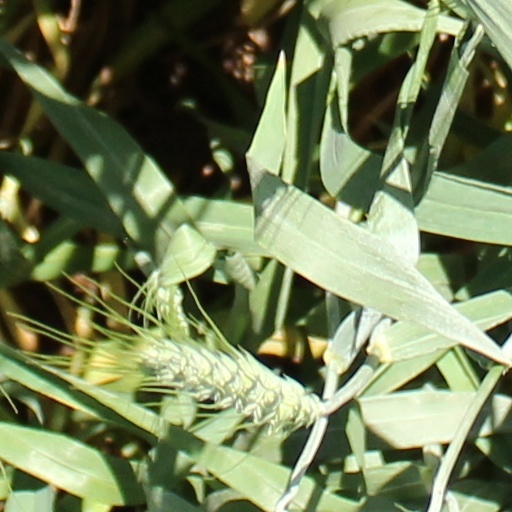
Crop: wheat